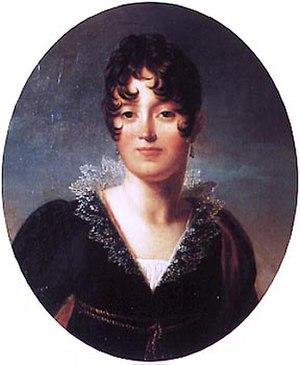
Savigny-le-Temple est une commune française, située dans le département de Seine-et-Marne en région Île-de-France. Village rural à l'origine, cette commune a fait partie de la ville nouvelle de Sénart, et connaît alors une hausse spectaculaire de sa population.